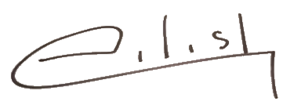
Billie Elish Sofiane sofxane lpb ines elle pue